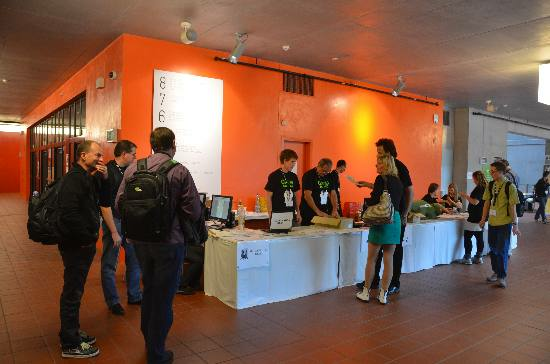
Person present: Yes